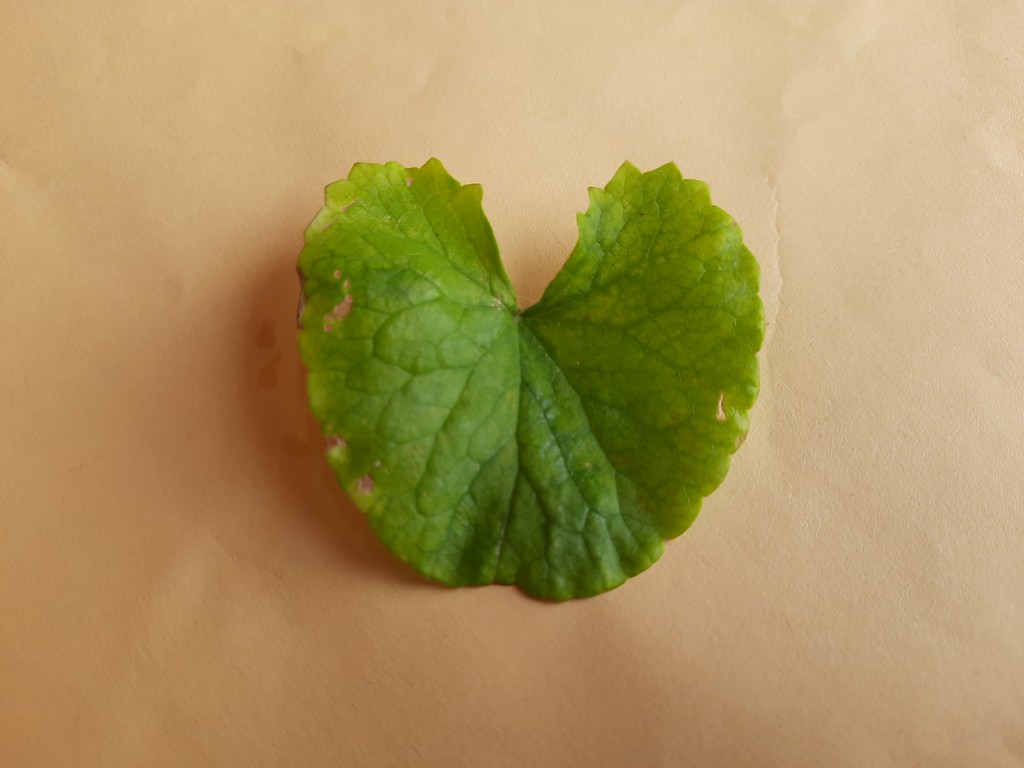
Label: Unhealthy